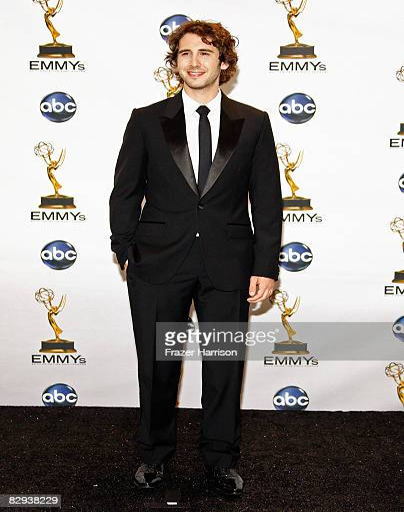
operatic pop artist poses in the press room during awards held